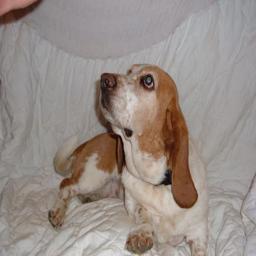
Animal: dogs